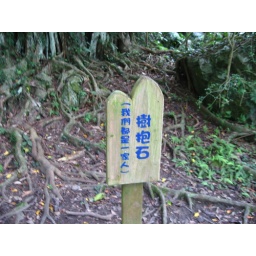
Sign for the boulder enveloped in tree roots - &amp;quot;Tree hugging a stone (we are all one family)&amp;quot;